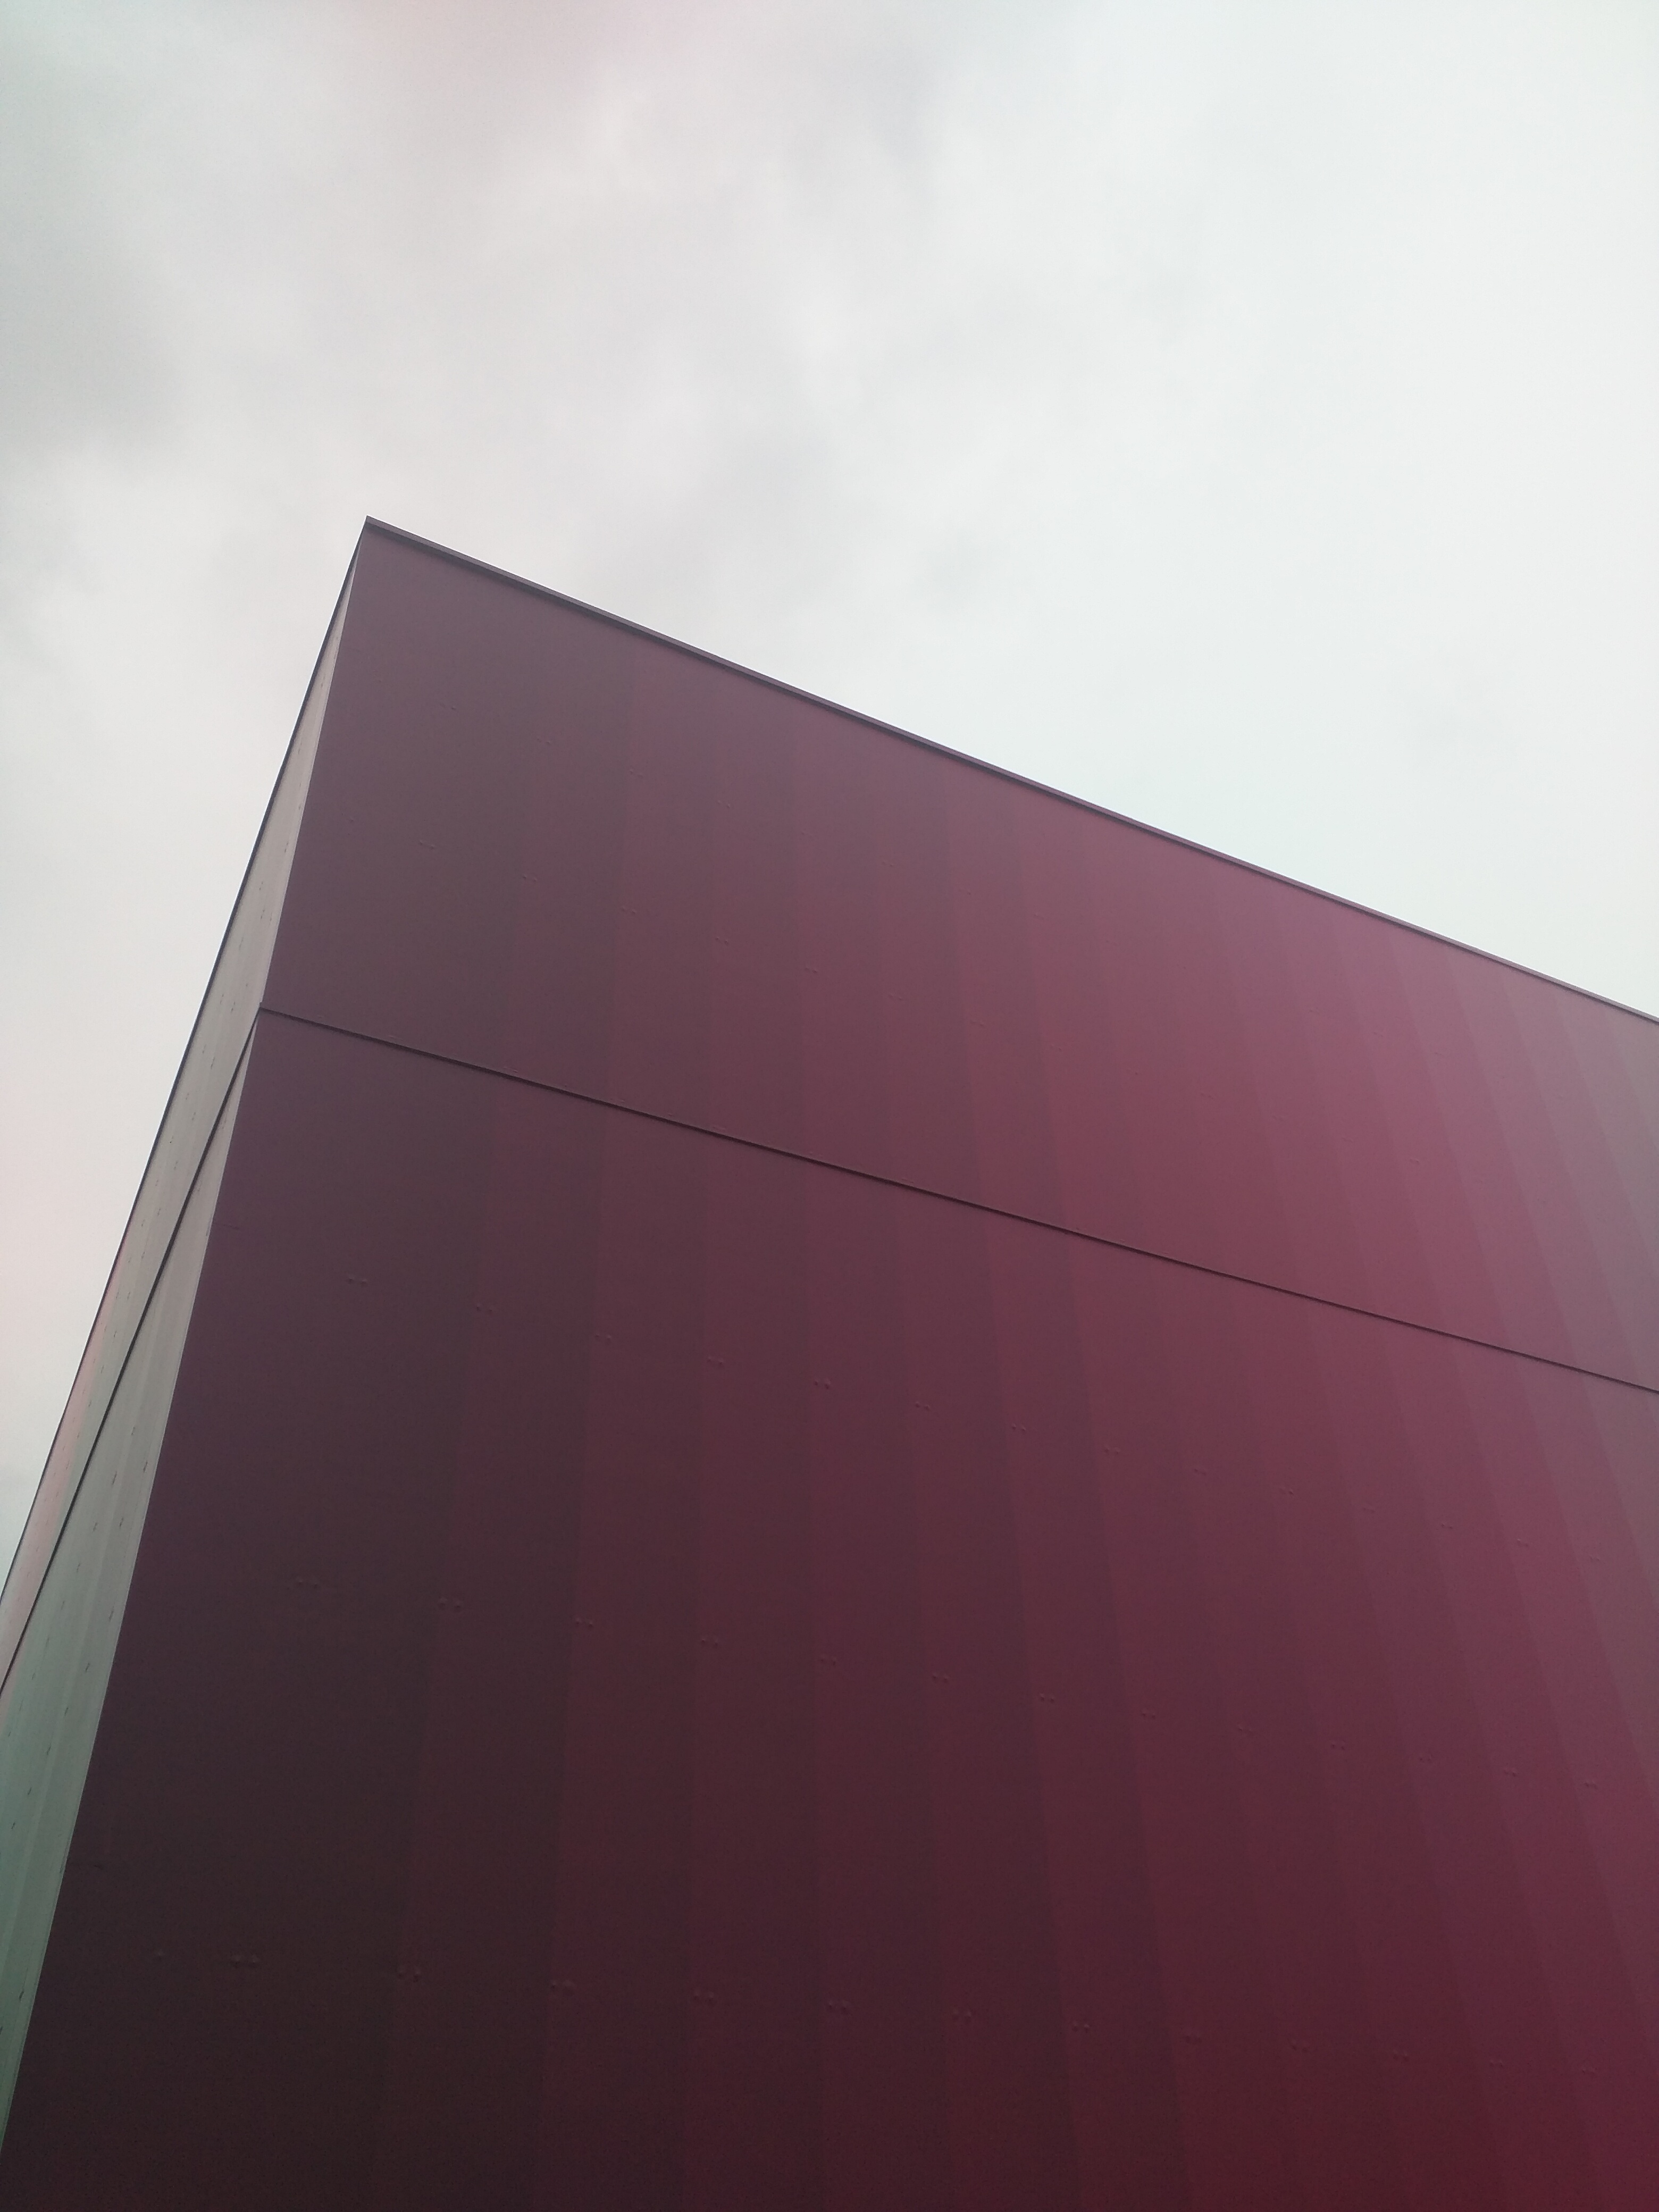
light, architecture, white, house, wall, ceiling, line, red, color, facade, lighting, design, shape, daylighting, atmosphere of earth